Shrine of Husayn's Head

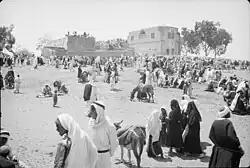
The shrine during the annual festival

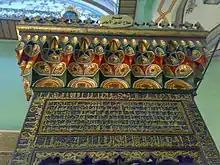
The minbar, today in the Ibrahimi Mosque, contains inscriptions describing the construction of the shrine

The Shrine of Husayn's Head was a shrine built by the Fatimids on a hilltop adjacent to Ascalon that was reputed to have held the head of Husayn ibn Ali between c. 906 CE and 1153 CE. It was described as the most magnificent building in the ancient city, and developed into the most important and holiest Shi'a site in Palestine.